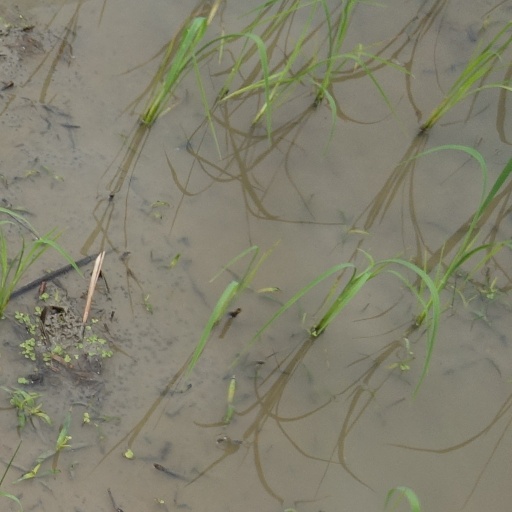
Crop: rice